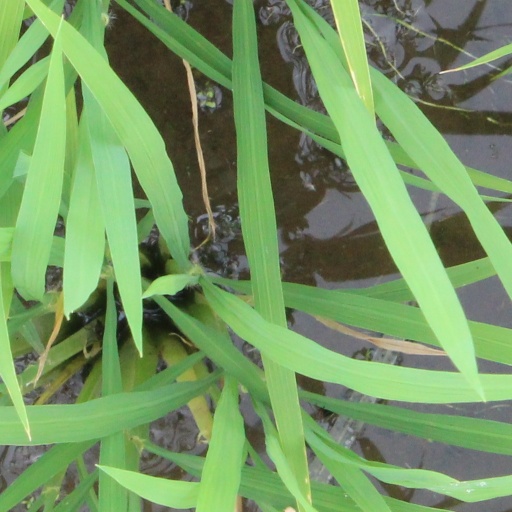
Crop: rice